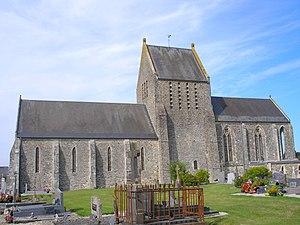
Couvains est une commune française, située dans le département de la Manche en région Normandie, peuplée de 507 habitants.